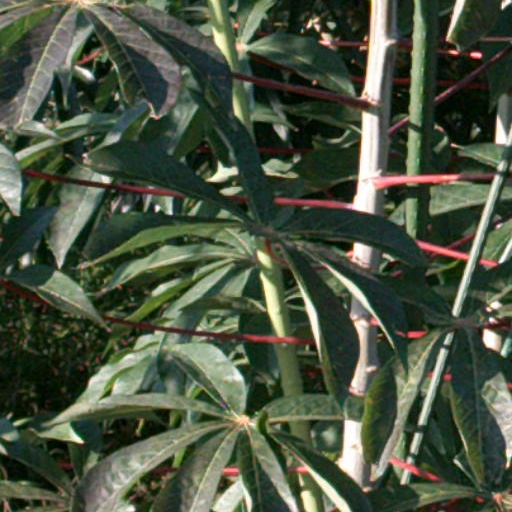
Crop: cassava